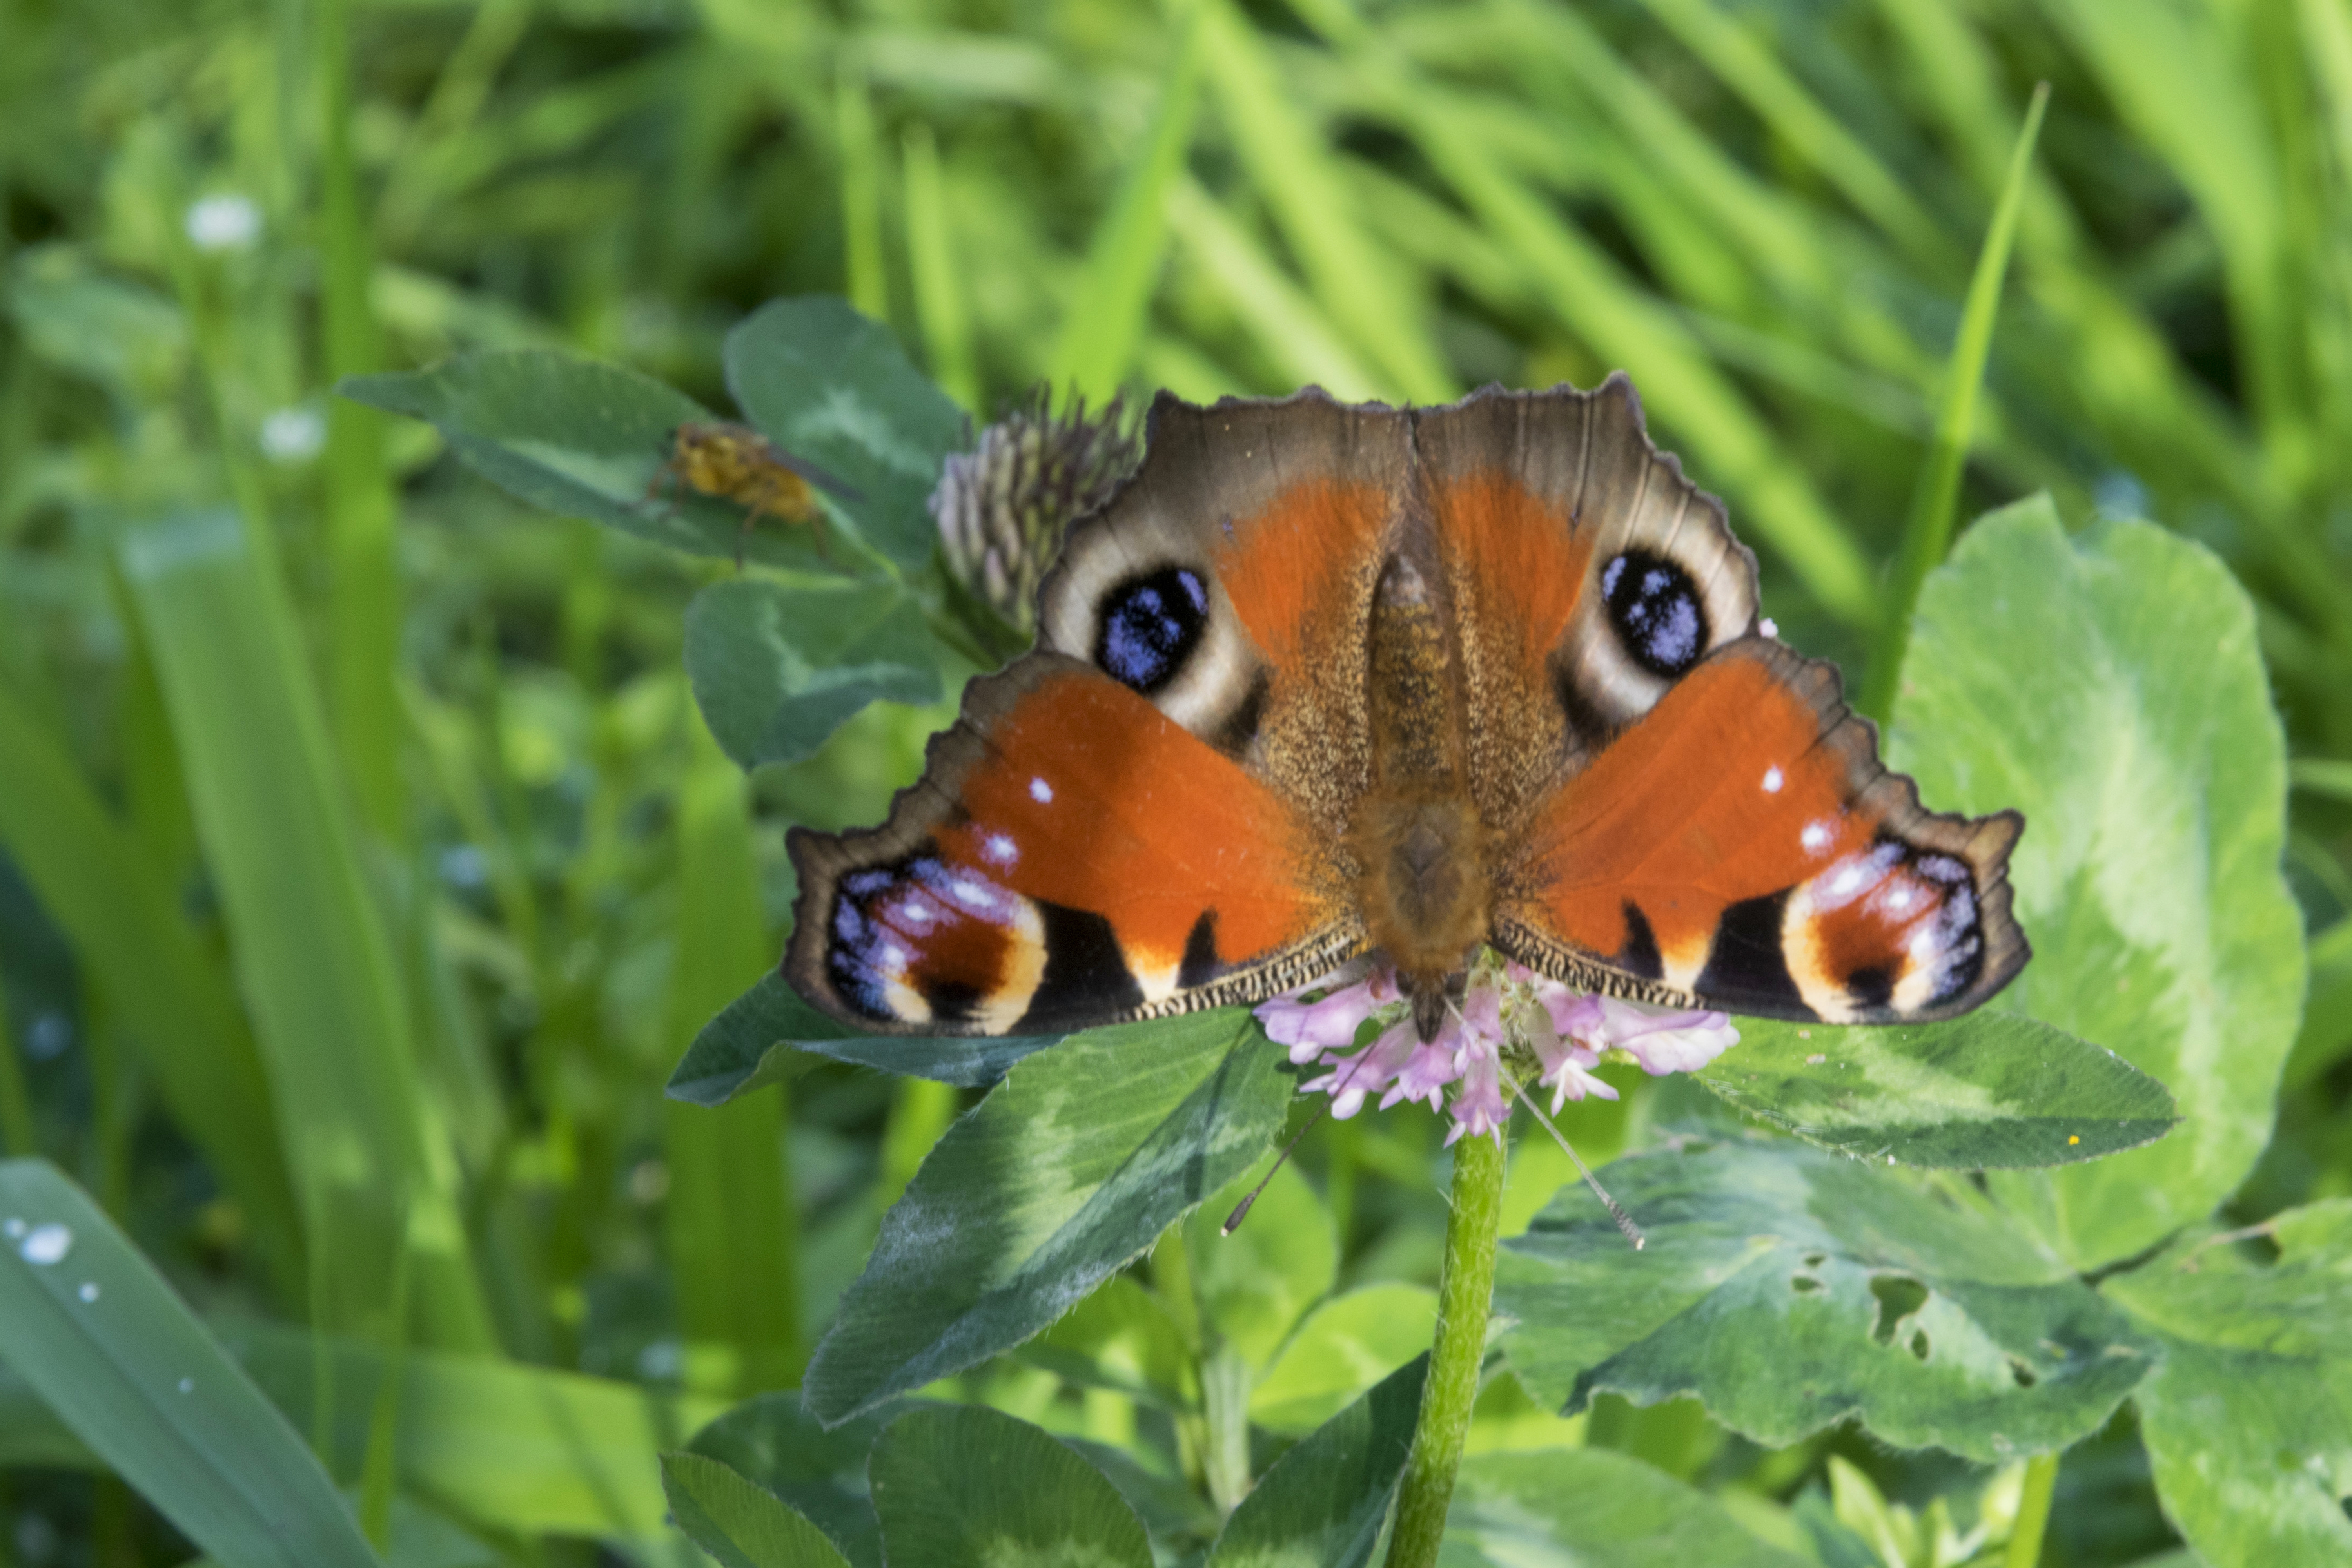
nature, grass, outdoor, photography, meadow, flower, wildlife, insect, macro, butterfly, closeup, fauna, ladybird, invertebrate, nederland, netherlands, animals, outdoorphotography, paulvandevelde, pdvandevelde, padagudaloma, natuurfotografie, dordrecht, nederlandinfotos, vlinder, aglaisio, dagpaauwoog, macro photography, arthropod, moths and butterflies